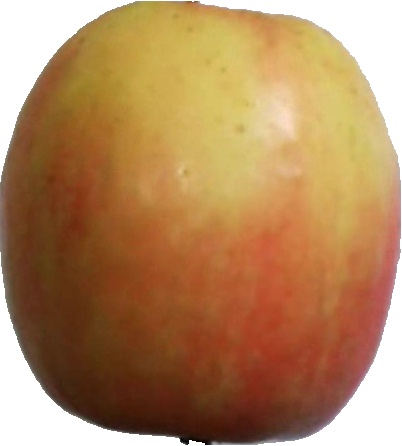
Label: apple_pink_lady_1